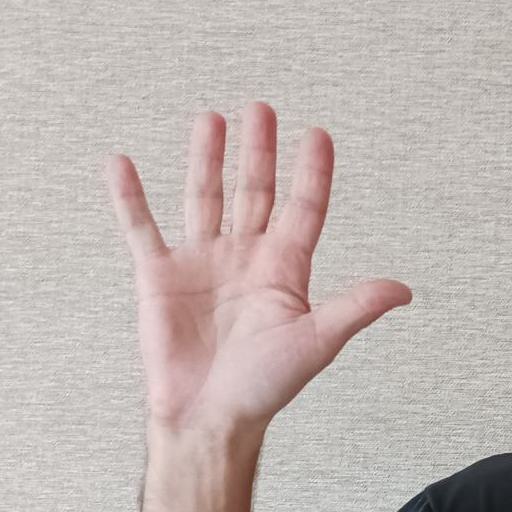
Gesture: palm